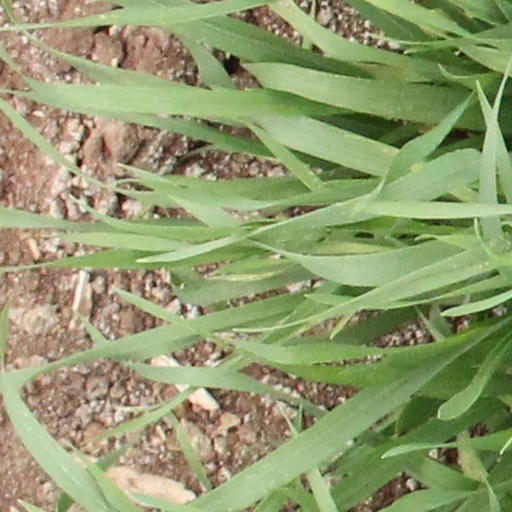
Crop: wheat